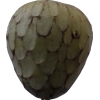
Label: cherimoya